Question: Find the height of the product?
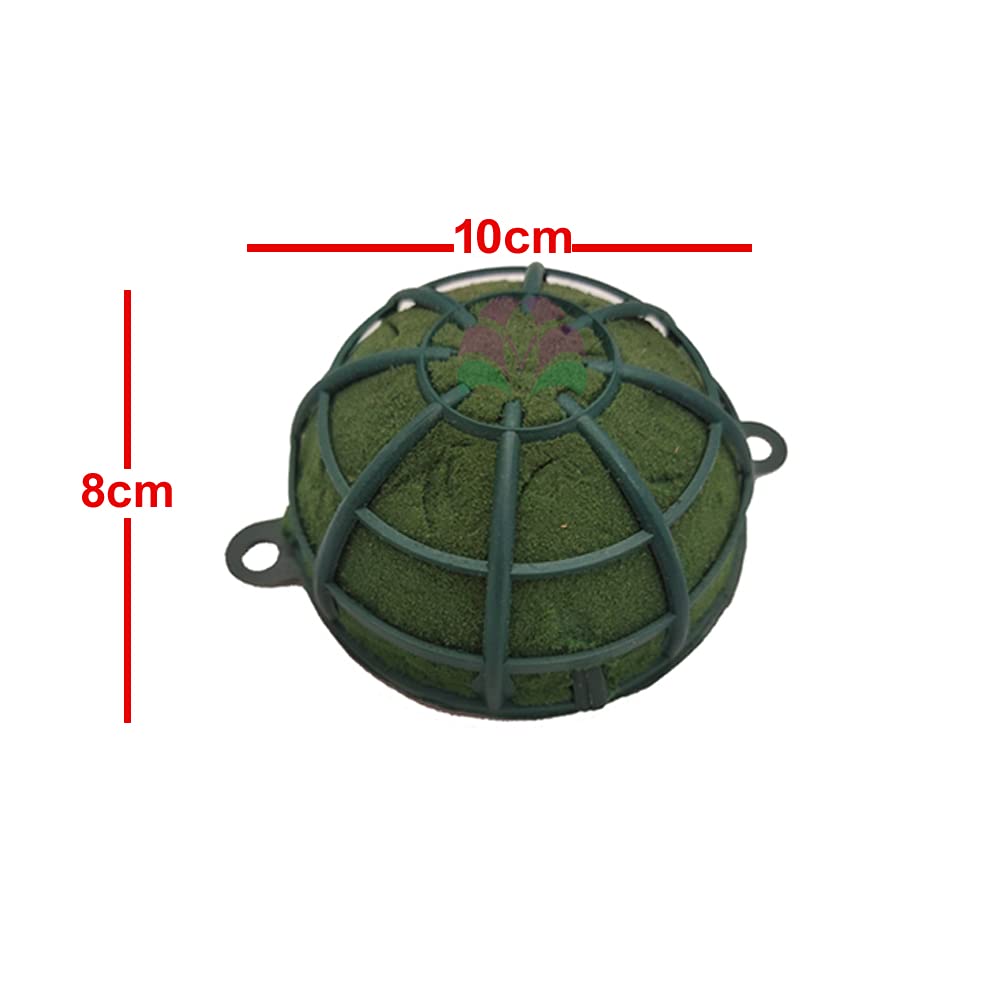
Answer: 8.0 centimetre